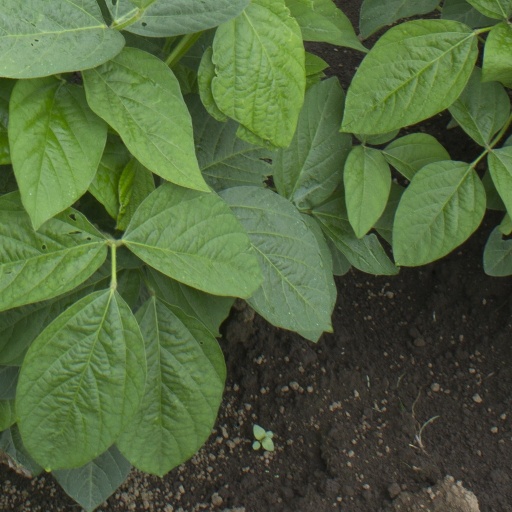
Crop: soybean